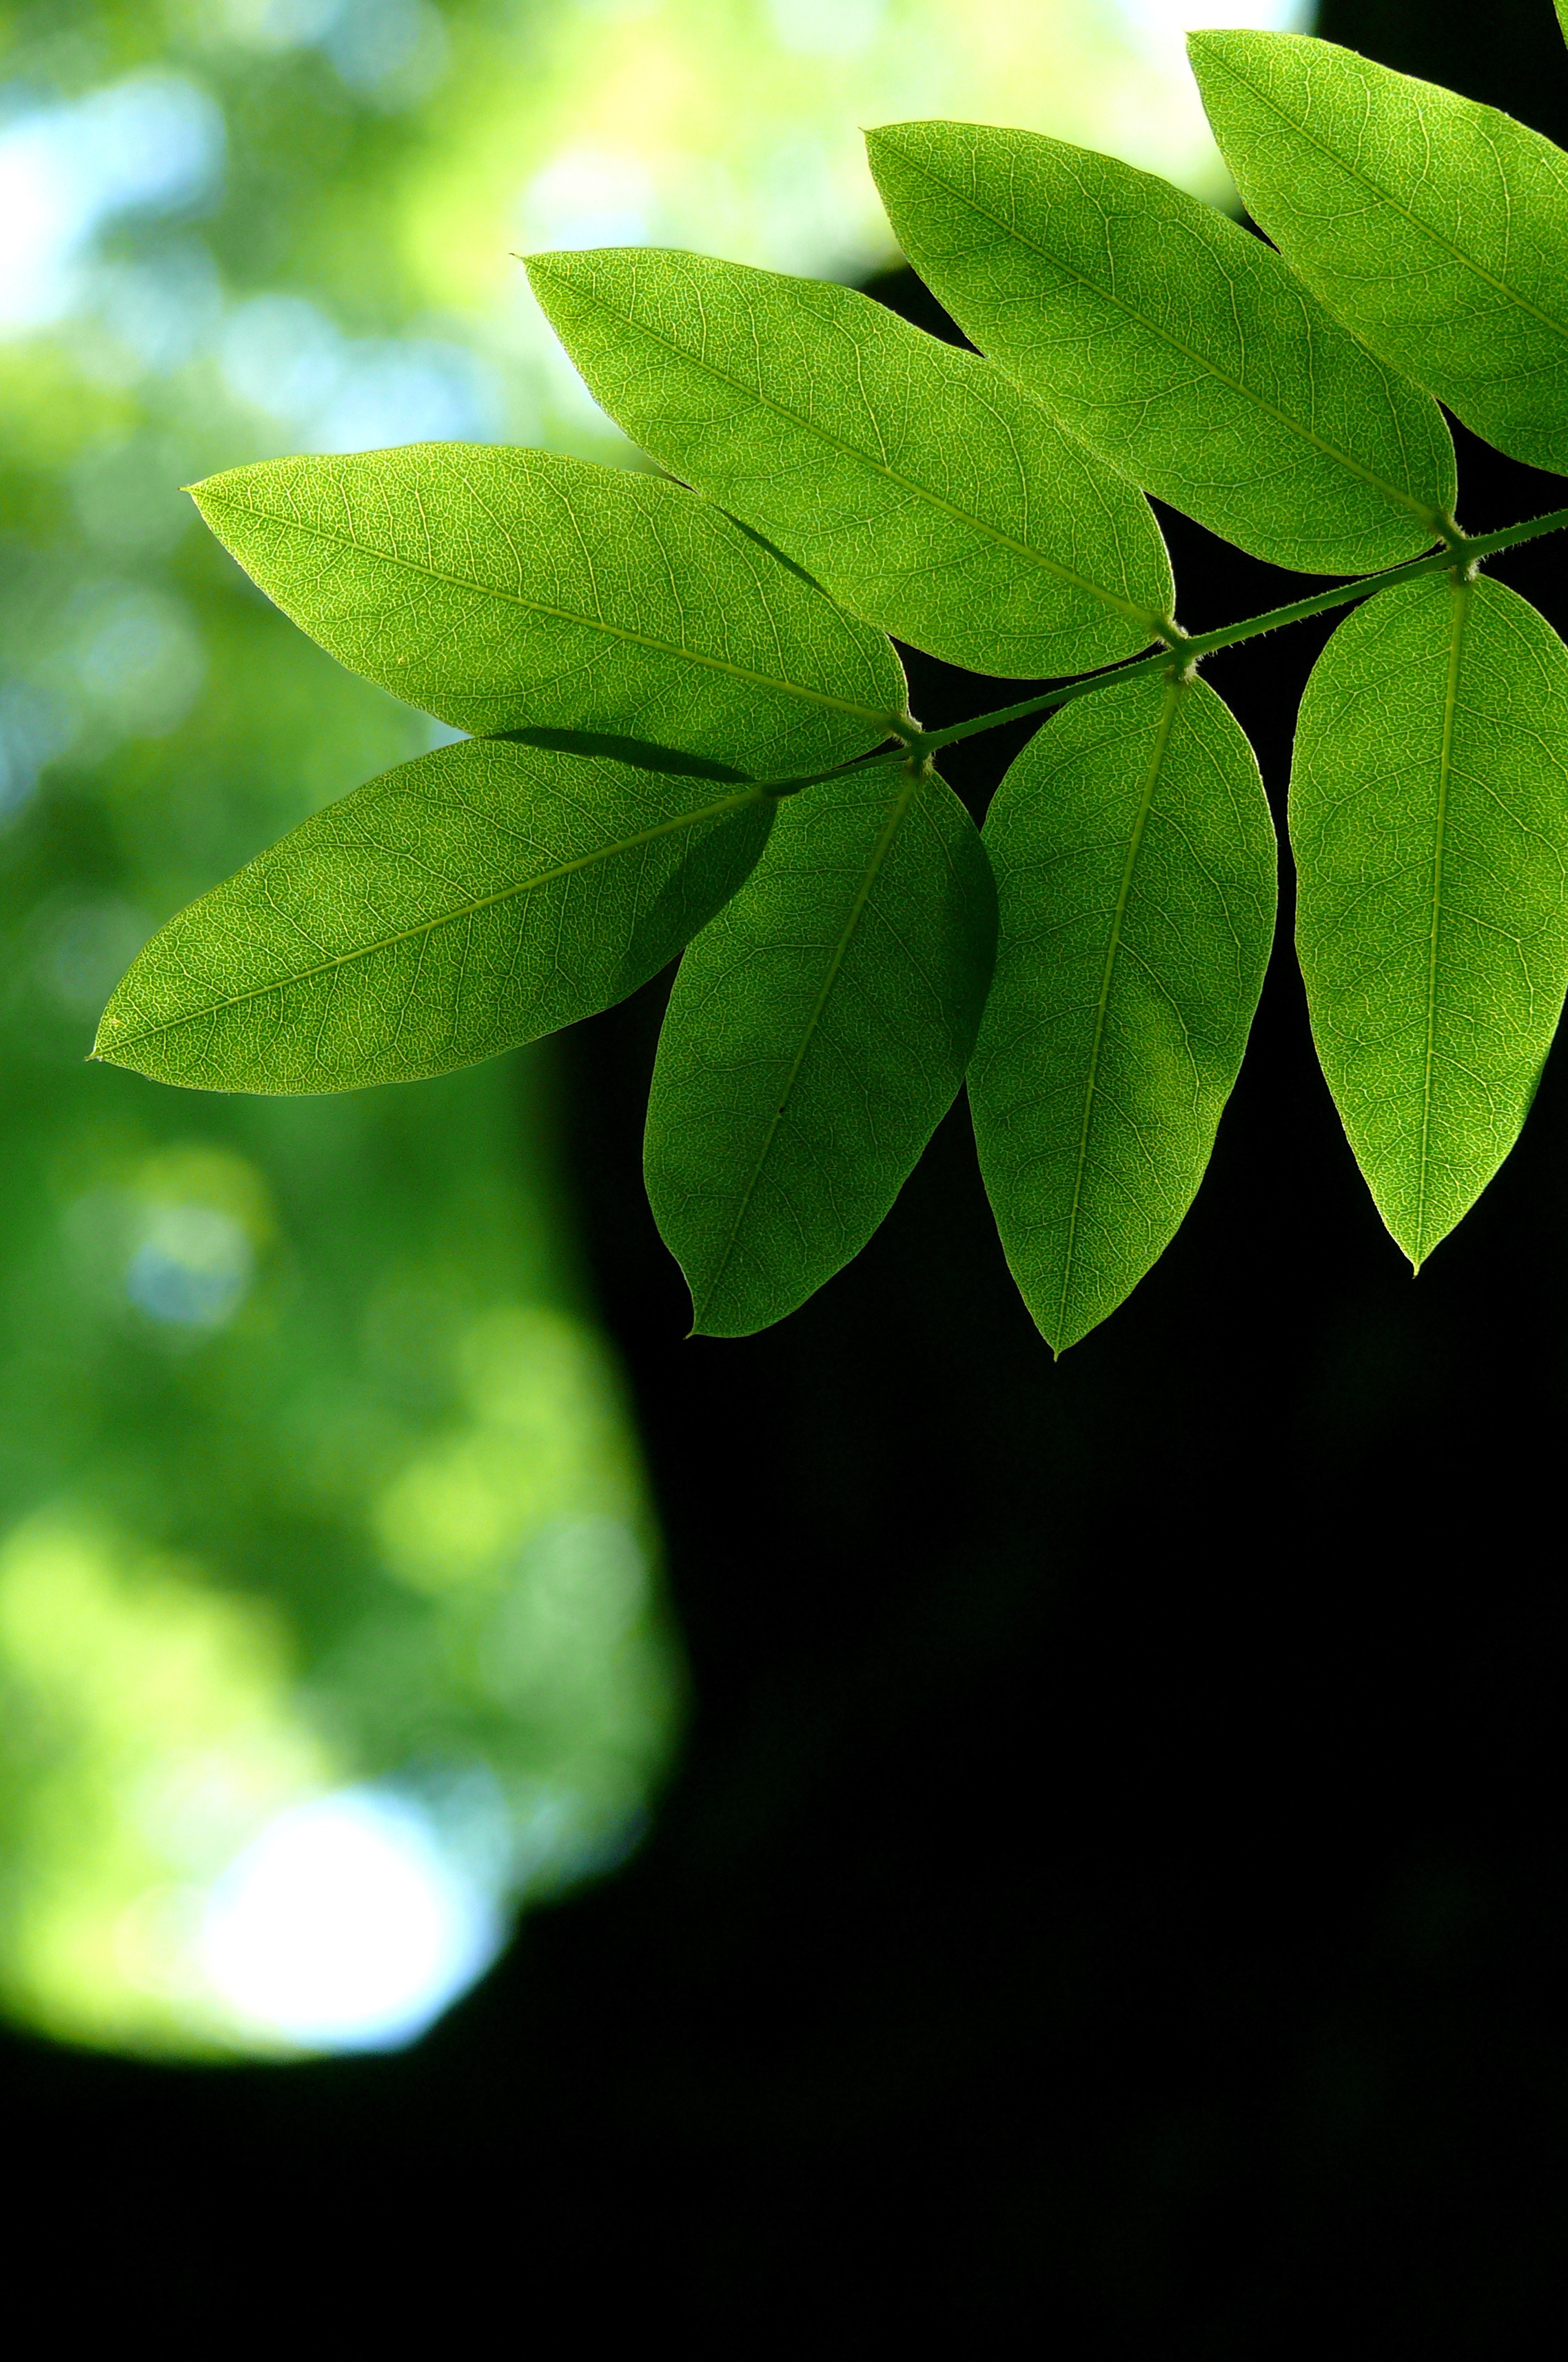
tree, nature, branch, plant, leaf, flower, petal, trunk, green, produce, botany, flora, close up, shrub, macro photography, flowering plant, maidenhair tree, plant stem, land plant